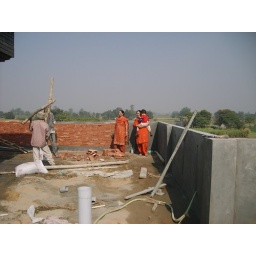
roof back part near the water tank structure